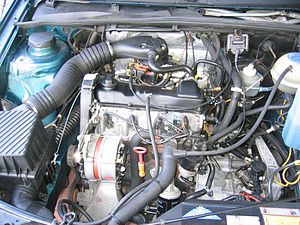
Volkswagen Passat B3 / Teknik / Motorprogram
1,8-liters R4-motor med 66 kW/90 hk (type RP)
Volkswagen Passat B3 var en stor mellemklassebil fra Volkswagen. Modellen kom på markedet i år 1988 som efterfølger for Passat B2.